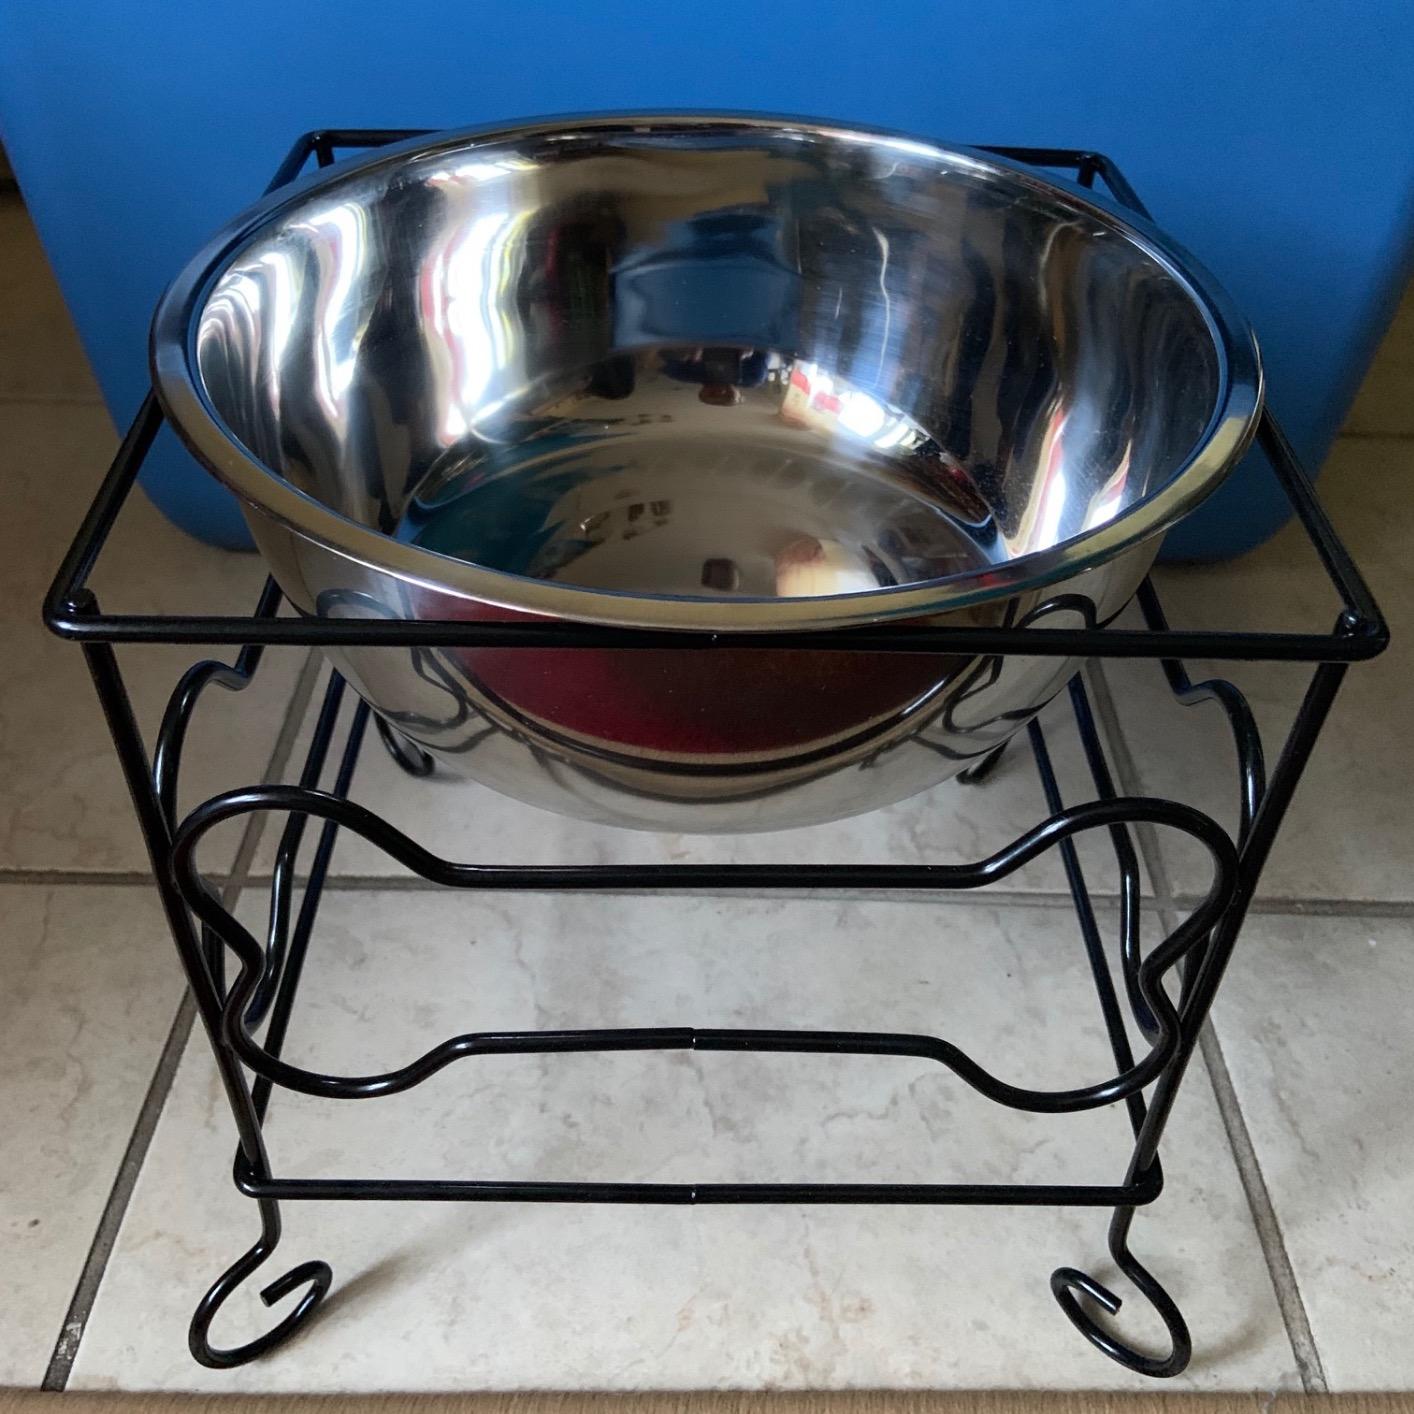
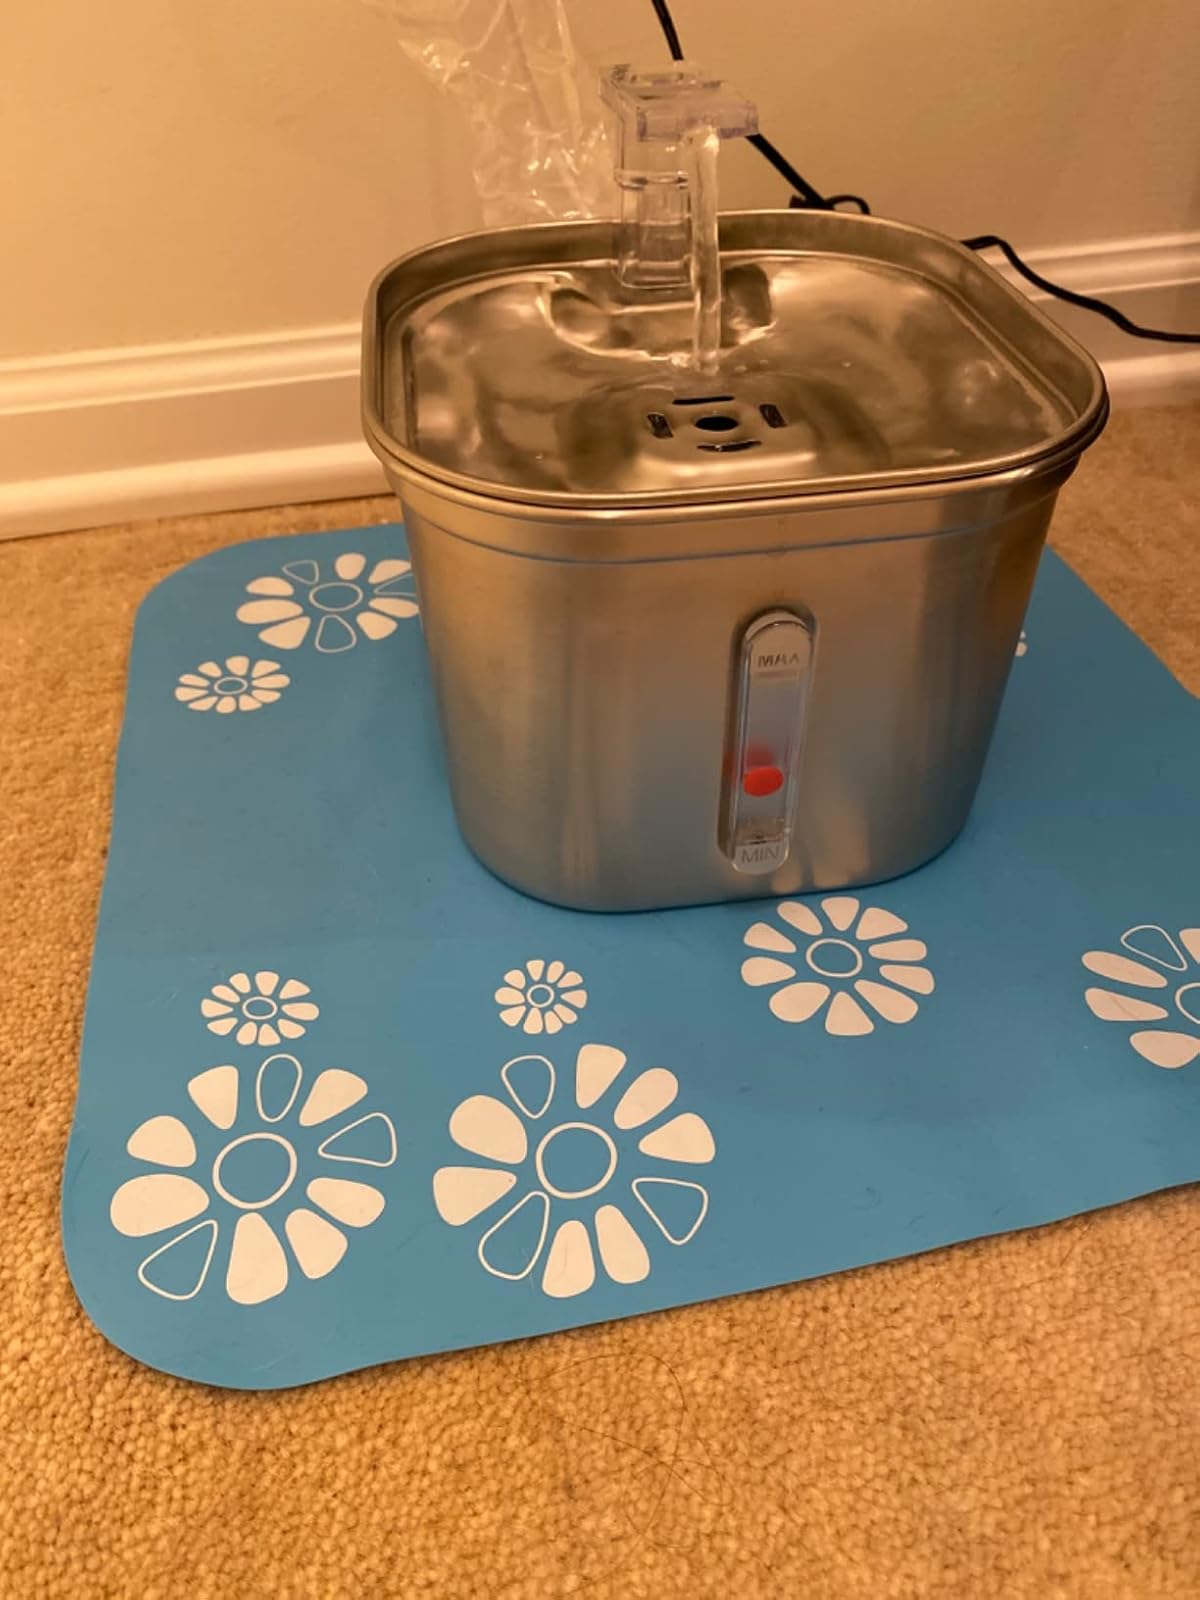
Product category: items_bowl
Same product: no